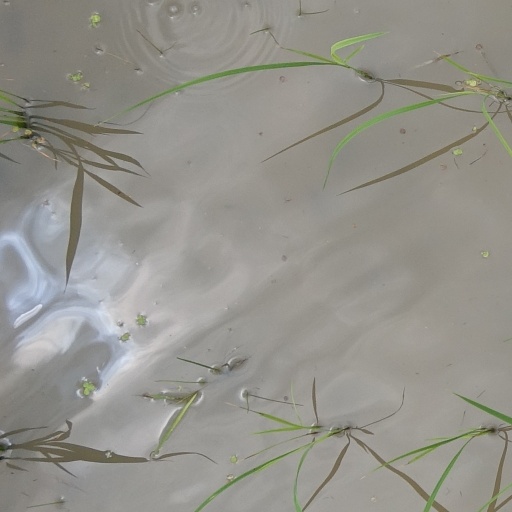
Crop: rice